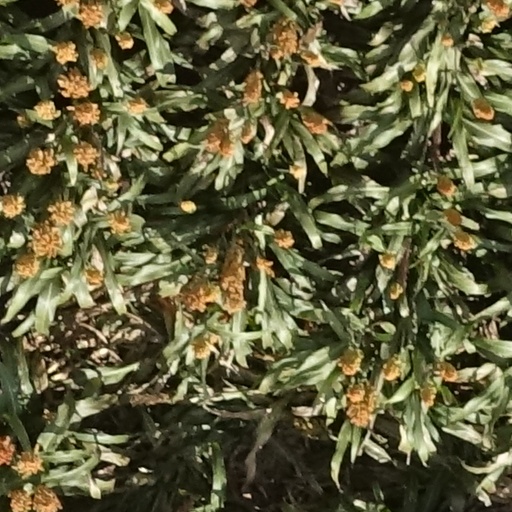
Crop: sorghum